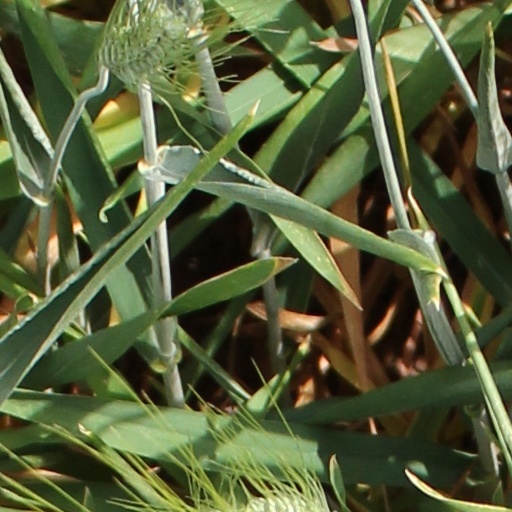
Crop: wheat